SAMV (algorithm)

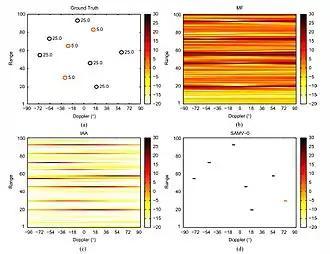
SISO range Doppler imaging results comparison with three 5 dB and six 25 dB targets. (a) ground truth, (b) matched filter (MF), (c) IAA algorithm, (d) SAMV-0 algorithm. All power levels are in dB. Both MF and IAA methods are limited in resolution with respect to the doppler axis. SAMV-0 offers superior resolution in terms of both range and doppler.

A typical application with the SAMV algorithm in SISO radar/sonar range-Doppler imaging problem. This imaging problem is a single-snapshot application, and algorithms compatible with single-snapshot estimation are included, i.e., matched filter (MF, similar to the periodogram or backprojection, which is often efficiently implemented as fast Fourier transform (FFT)), IAA, and a variant of the SAMV algorithm (SAMV-0). The simulation conditions are identical to: A formula_62-element polyphase pulse compression P3 code is employed as the transmitted pulse, and a total of nine moving targets are simulated. Of all the moving targets, three are of formula_63 dB power and the rest six are of formula_64 dB power. The received signals are assumed to be contaminated with uniform white Gaussian noise of formula_65 dB power.